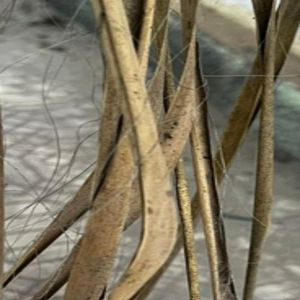
Label: Fusarium Wilt